Yves Saint Laurent (designer)

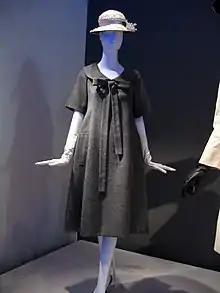
Yves Saint Laurent trapeze dress for Dior, 1958

In 1957, at 21 years old, Saint Laurent became the head designer of the House of Dior. His spring 1958 collection almost certainly saved the enterprise from financial ruin. The simple, flaring lines of his first collection for Dior, called the Trapeze line, a variation of Dior's 1955 A-Line, catapulted him to international stardom. Dresses in the collection featured a narrow shoulder that flared gently to a hem that just covered the knee.